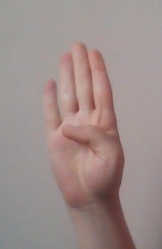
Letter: kaaf